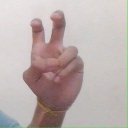
अक्षर: ई